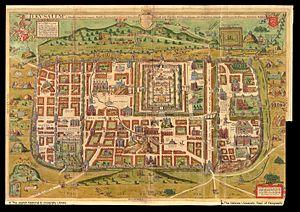
La cartographie de Jérusalem est la création, l'édition, le traitement et l'impression de cartes de Jérusalem, depuis l'Antiquité jusqu'à l'essor des techniques modernes d'arpentage. Presque toutes les cartes existantes, connues des spécialistes de l'époque pré-moderne ont été préparées par des cartographes chrétiens pour un public européen chrétien.
Cet article relate les faits saillants de la ville de Jérusalem, une ville du Proche-Orient qui tient une place prépondérante dans les religions juive, chrétienne et musulmane, que les Israéliens ont érigée en capitale et que les Palestiniens souhaiteraient comme capitale.